Aquilanti–Mundim deformed Arrhenius model

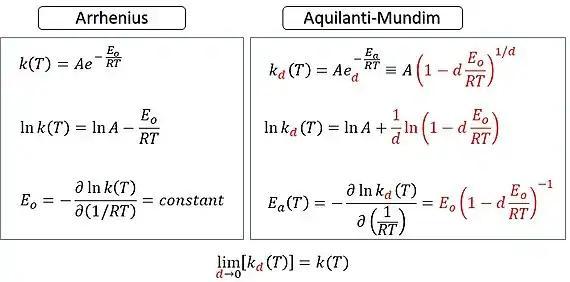
Fig.2 – Reaction rate coefficient and activation energy equations, in both theories.

"formula_31" can be considered as temperature dependent. It was postulated as the basic expansion the reciprocal-activation reciprocal-temperature relationship, for which can provide a formal mathematical justification by Tolman Theorem. The formula_33 function when written as the logarithmic derivative of the rate constants with respect to formula_34, Eq. (7), the concept to an activation energy represents an energetic obstacle to the progress of the reaction: therefore its reciprocal can be interpreted as a measure of the propensity for the reaction to proceed and defined as the specific "transitivity" (formula_35) of the process: